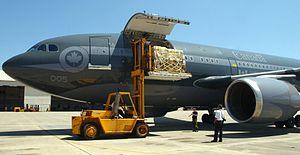
L'Airbus A310 Multi Role Tanker Transport est un modèle d'avion militaire de transport et de ravitaillement à large fuselage construit par Airbus Military et dérivé du modèle civil, l'Airbus A310.
Plusieurs pays possèdent un ou plusieurs avions spéciaux pour le transport de leur chef de l'État, chef de gouvernement ou des membres du gouvernement. Le plus connu d'entre eux est Air Force One, utilisé par le président des États-Unis et géré par l'US Air Force.
L’ouragan Katrina, de la saison cyclonique 2005 dans l'océan Atlantique nord, est l'un des ouragans les plus puissants de l'histoire des États-Unis et l'un des six ouragans les plus forts jamais enregistrés. Environ 1 836 personnes sont mortes, victimes de l'ouragan et des très fortes inondations, faisant de Katrina l'ouragan le plus meurtrier depuis Mitch en 1998. Les dégâts ont été estimés à plus de 108 milliards de dollars, soit environ le quadruple de ceux causés par Andrew en 1992.